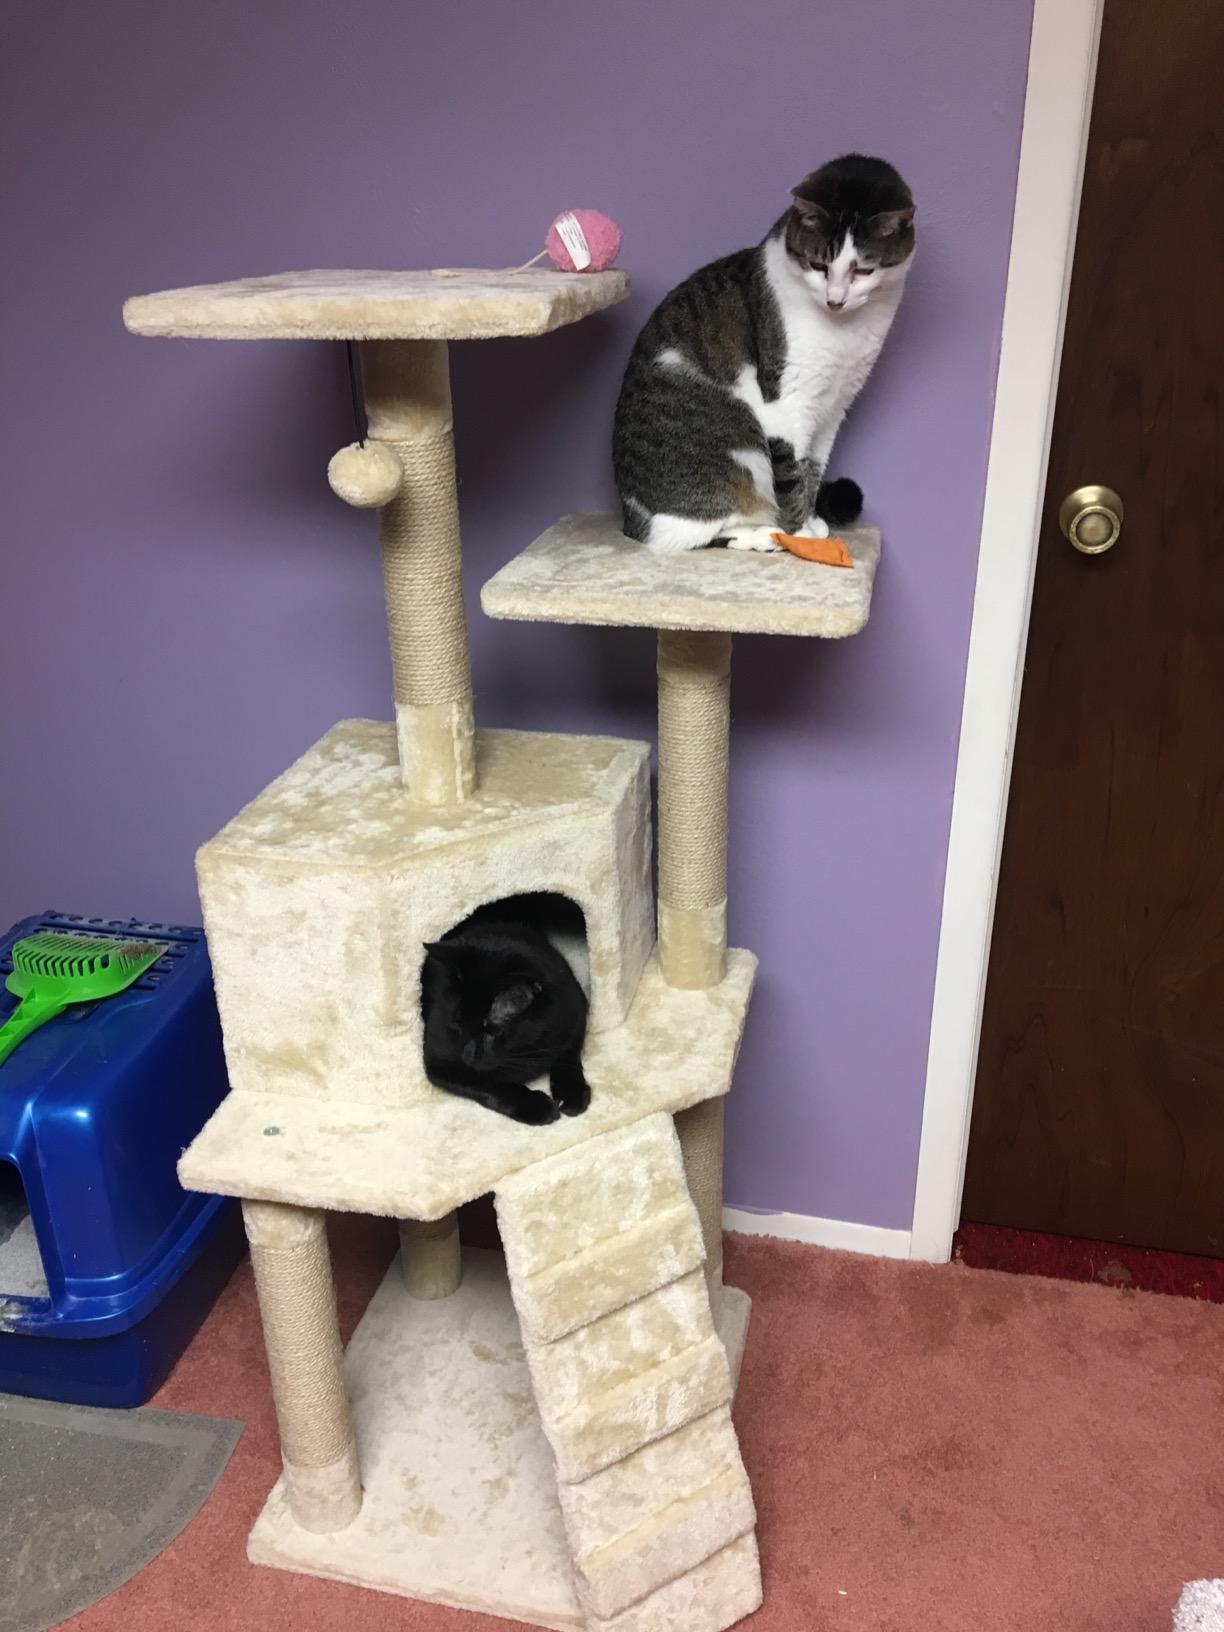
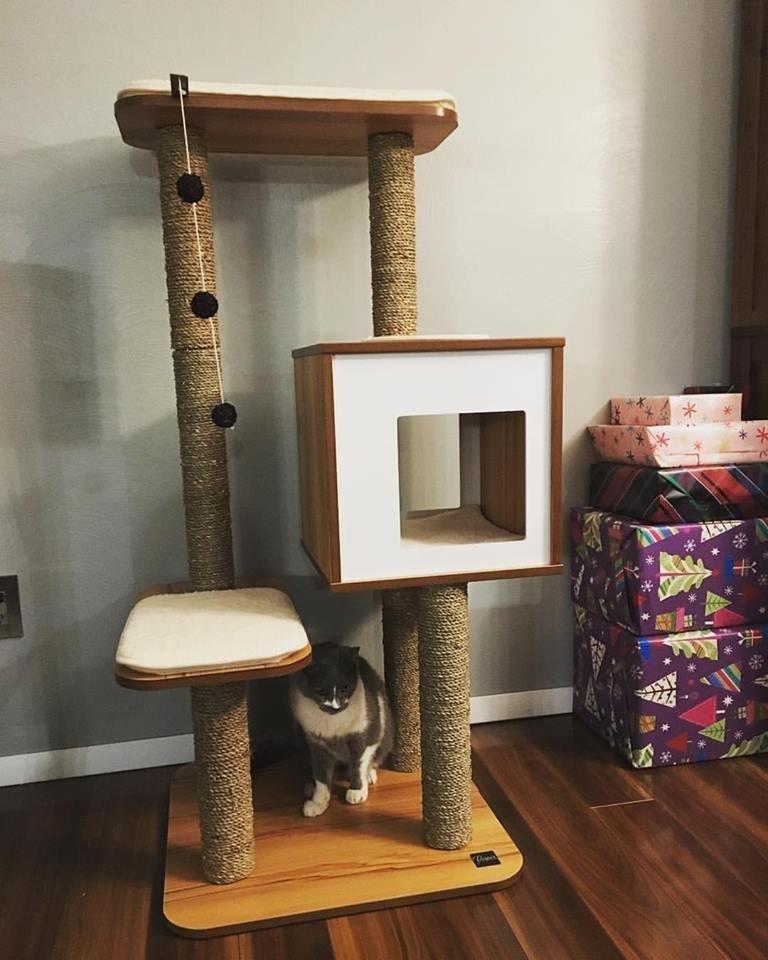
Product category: items_cat tree
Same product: no